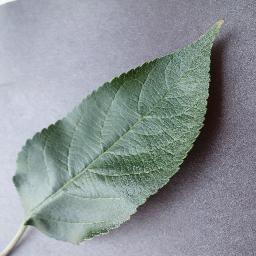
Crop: apple
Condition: healthy